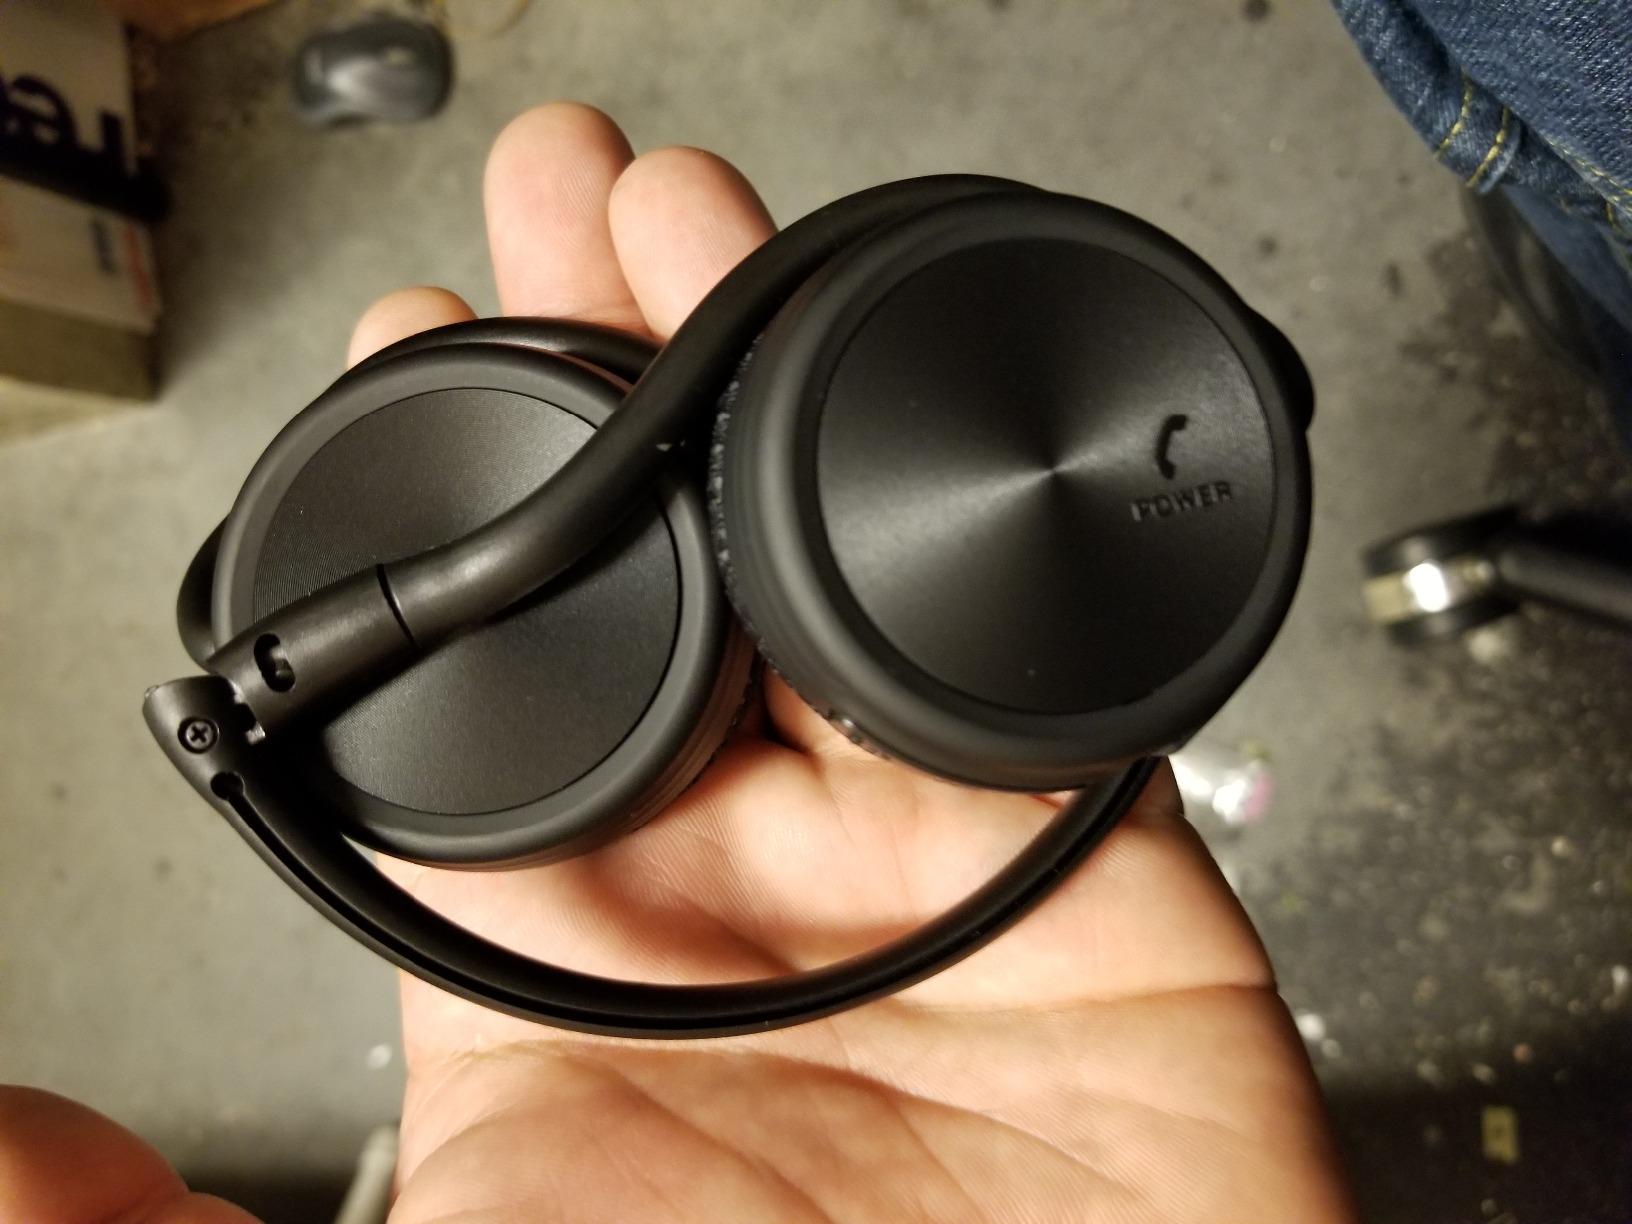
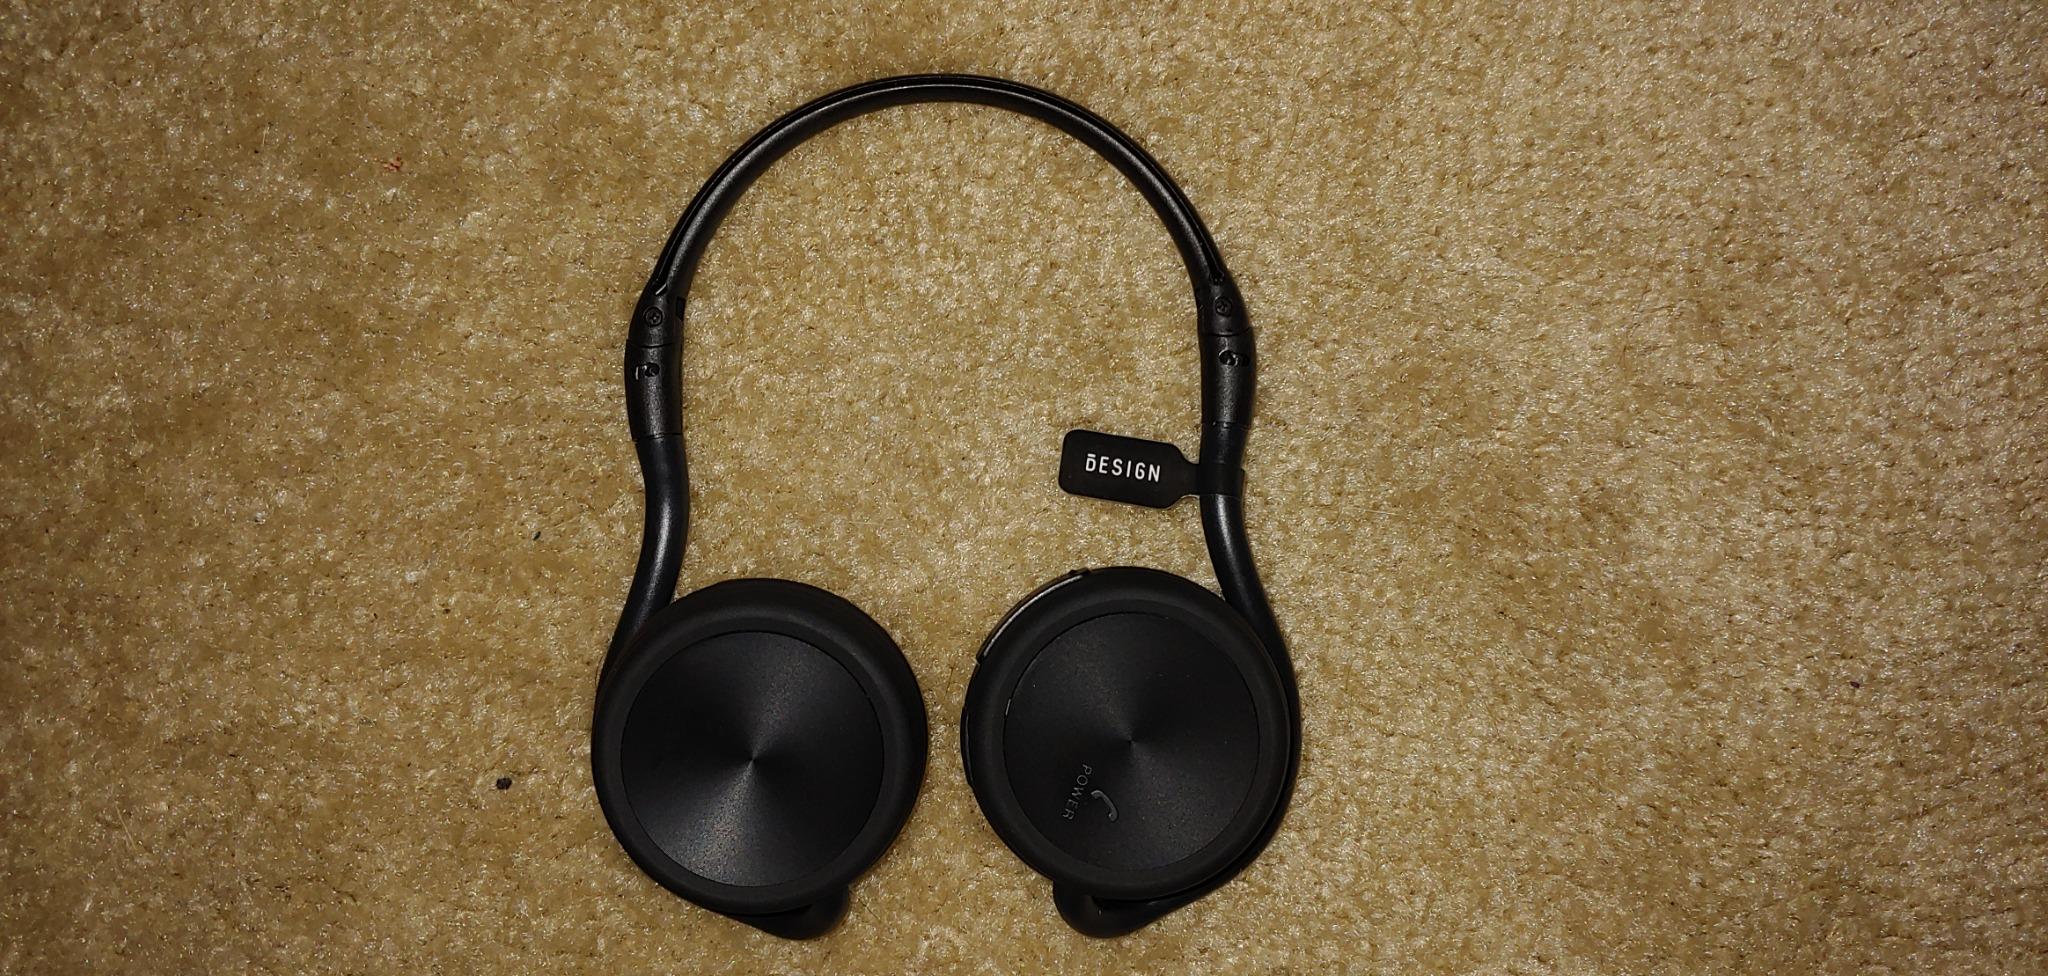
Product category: headphones
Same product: yes